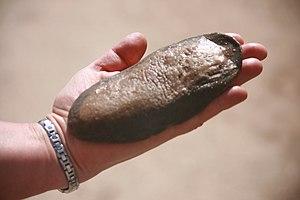
Hippomane face 2 (deux couleurs, l'intérieur étant plus clair)
L'hippomane est une structure flottante, de 10 à 15 cm qui se trouve dans le liquide allantoïdien des vaches et des juments.